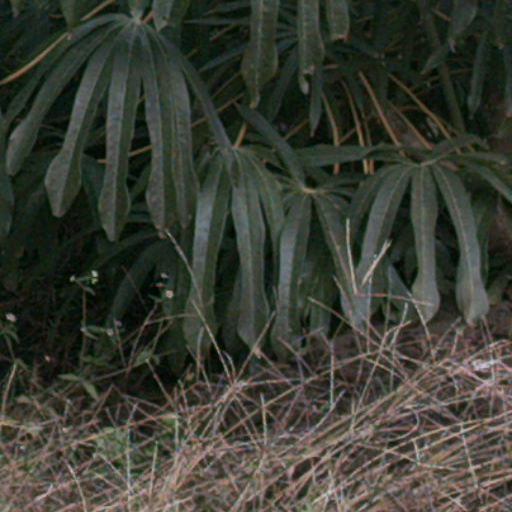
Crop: cassava